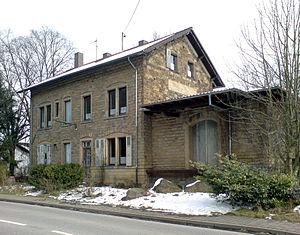
Wiesweiler est une municipalité de la Verbandsgemeinde Lauterecken, dans l'arrondissement de Kusel, en Rhénanie-Palatinat, dans l'ouest de l'Allemagne.